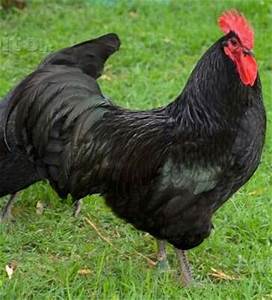
Label: gallina